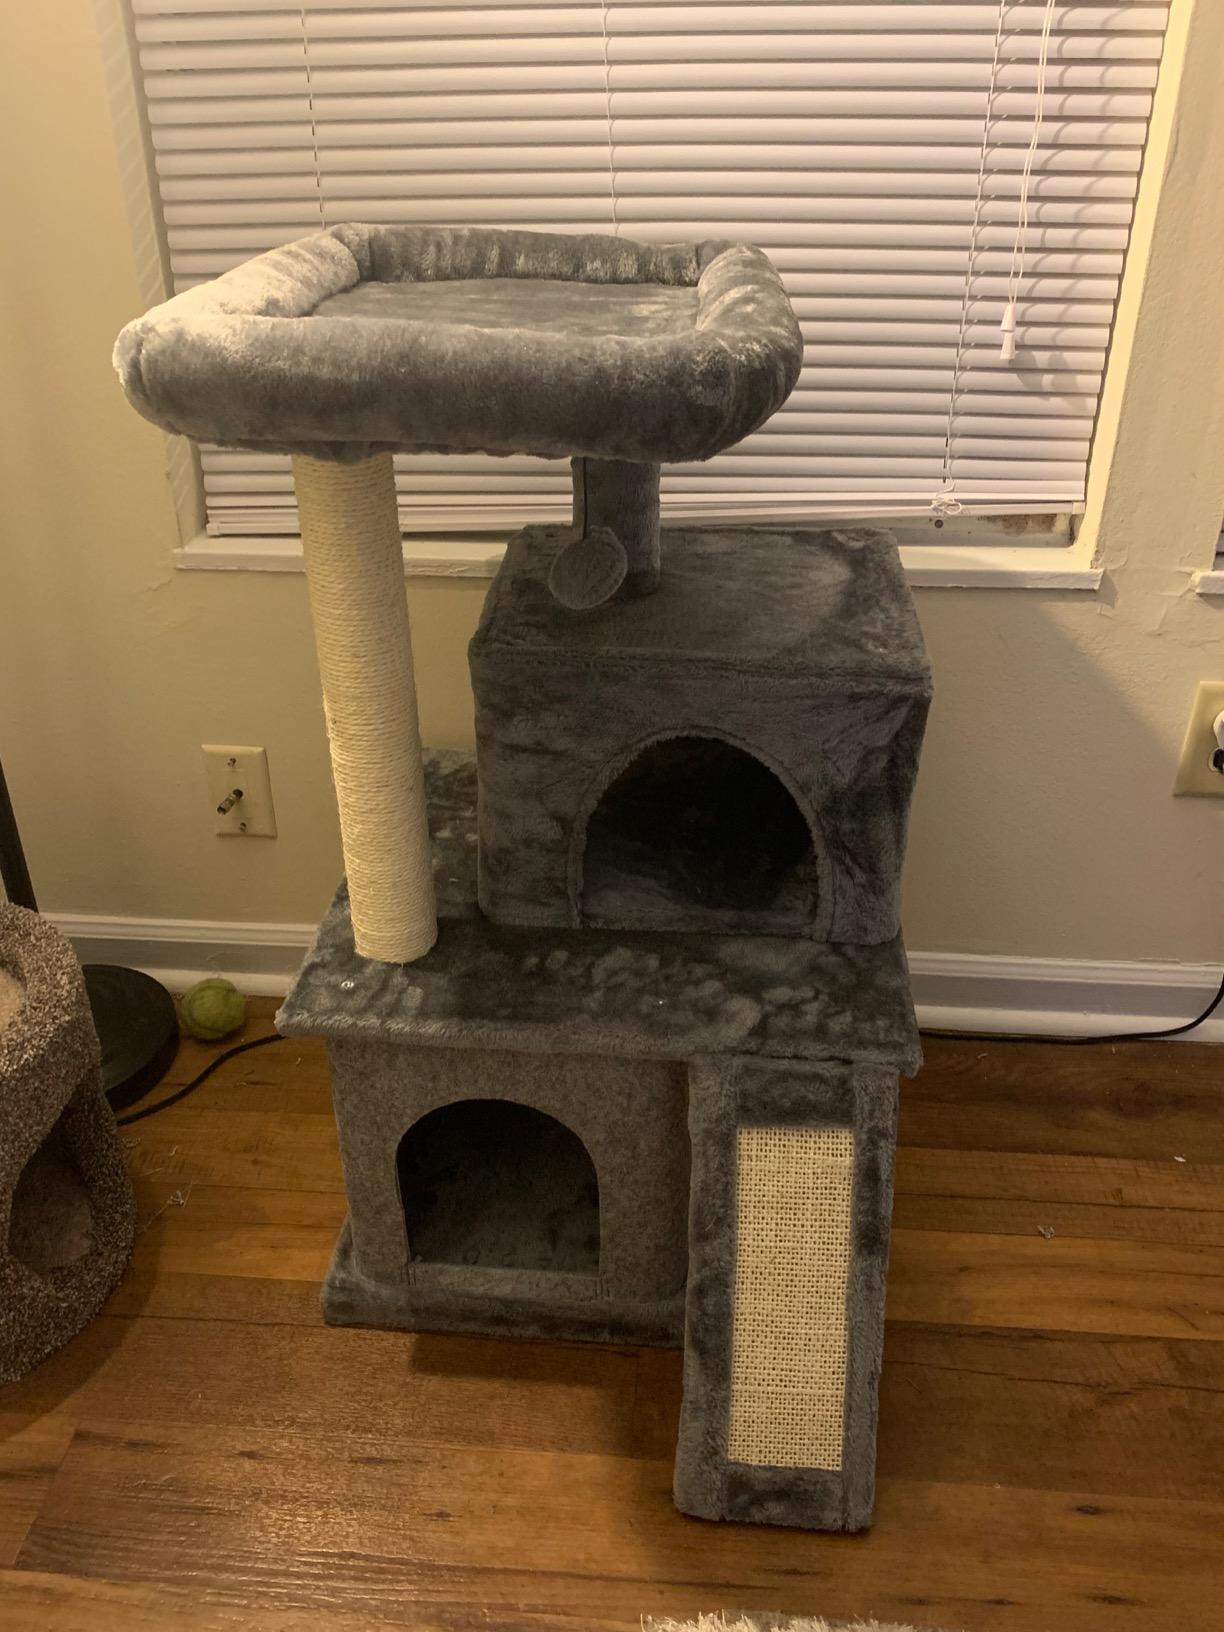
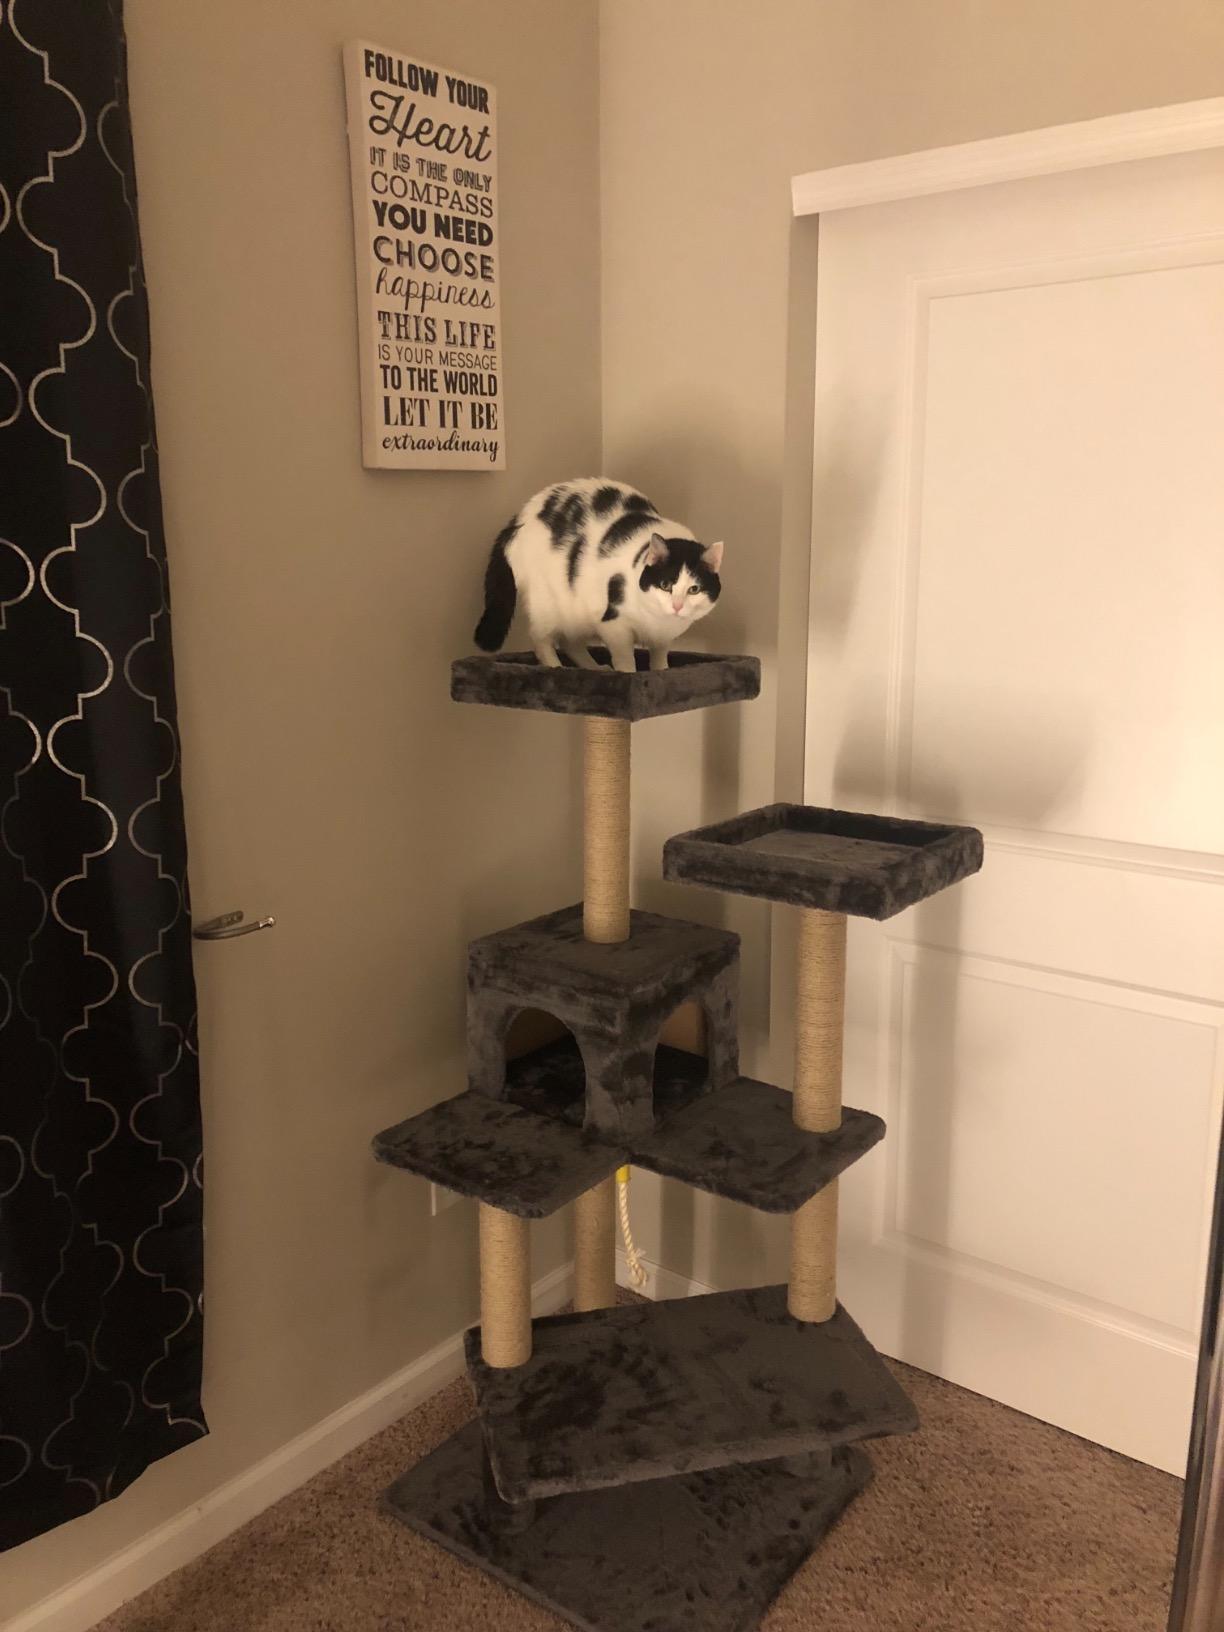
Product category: items_cat tree
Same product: no